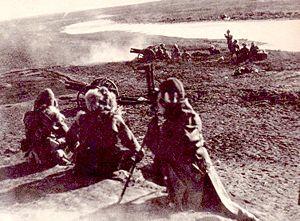
L'opération Jinzhou est menée par l'armée impériale japonaise en 1931 durant l'invasion de la Mandchourie, prémices à la seconde guerre sino-japonaise.
L’invasion japonaise de la Mandchourie commence le 19 septembre 1931, lorsque la Mandchourie est envahie par l'Armée japonaise du Guandong de l'Empire du Japon, immédiatement après l'incident de Moukden. Les Japonais y forment, le 18 février 1932, un État fantoche, appelé Mandchoukouo, qui leur est entièrement assujetti et qui perdure jusqu'en août 1945, date de l'invasion soviétique de la Mandchourie.